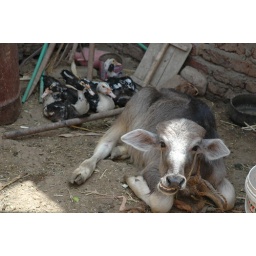
I fell in love with a 45 day old baby water buffalo girl